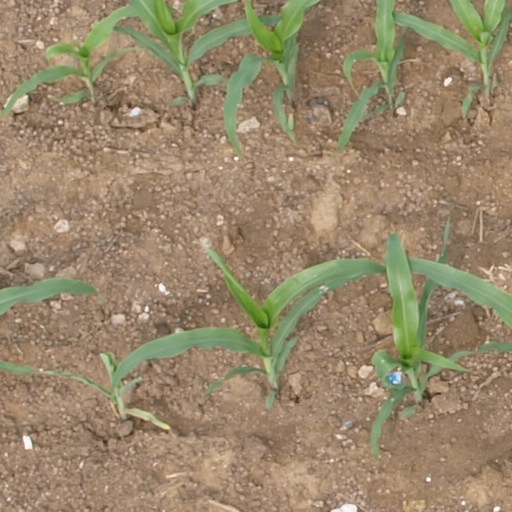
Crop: maize; corn